1854 Cape Colony parliamentary election

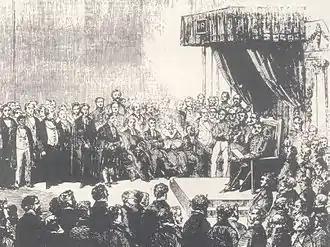
The opening of the first Cape Parliament by Governor Sir George Grey, at the Tuynhuys.

The election was conducted on the basis of the multi-racial Cape Qualified Franchise: Cape residents qualified as voters based on a universal minimum level of property ownership, regardless of race.